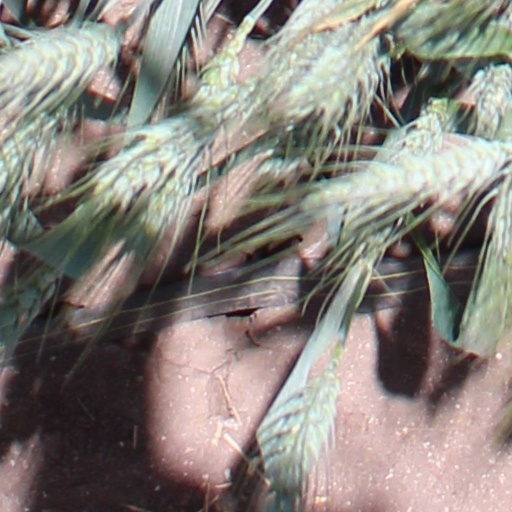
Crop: wheat